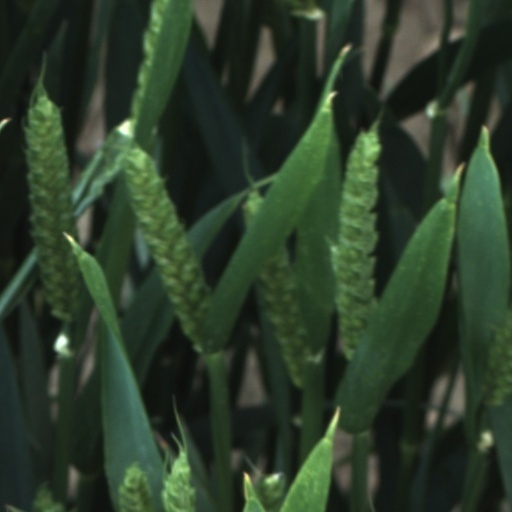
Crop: wheat